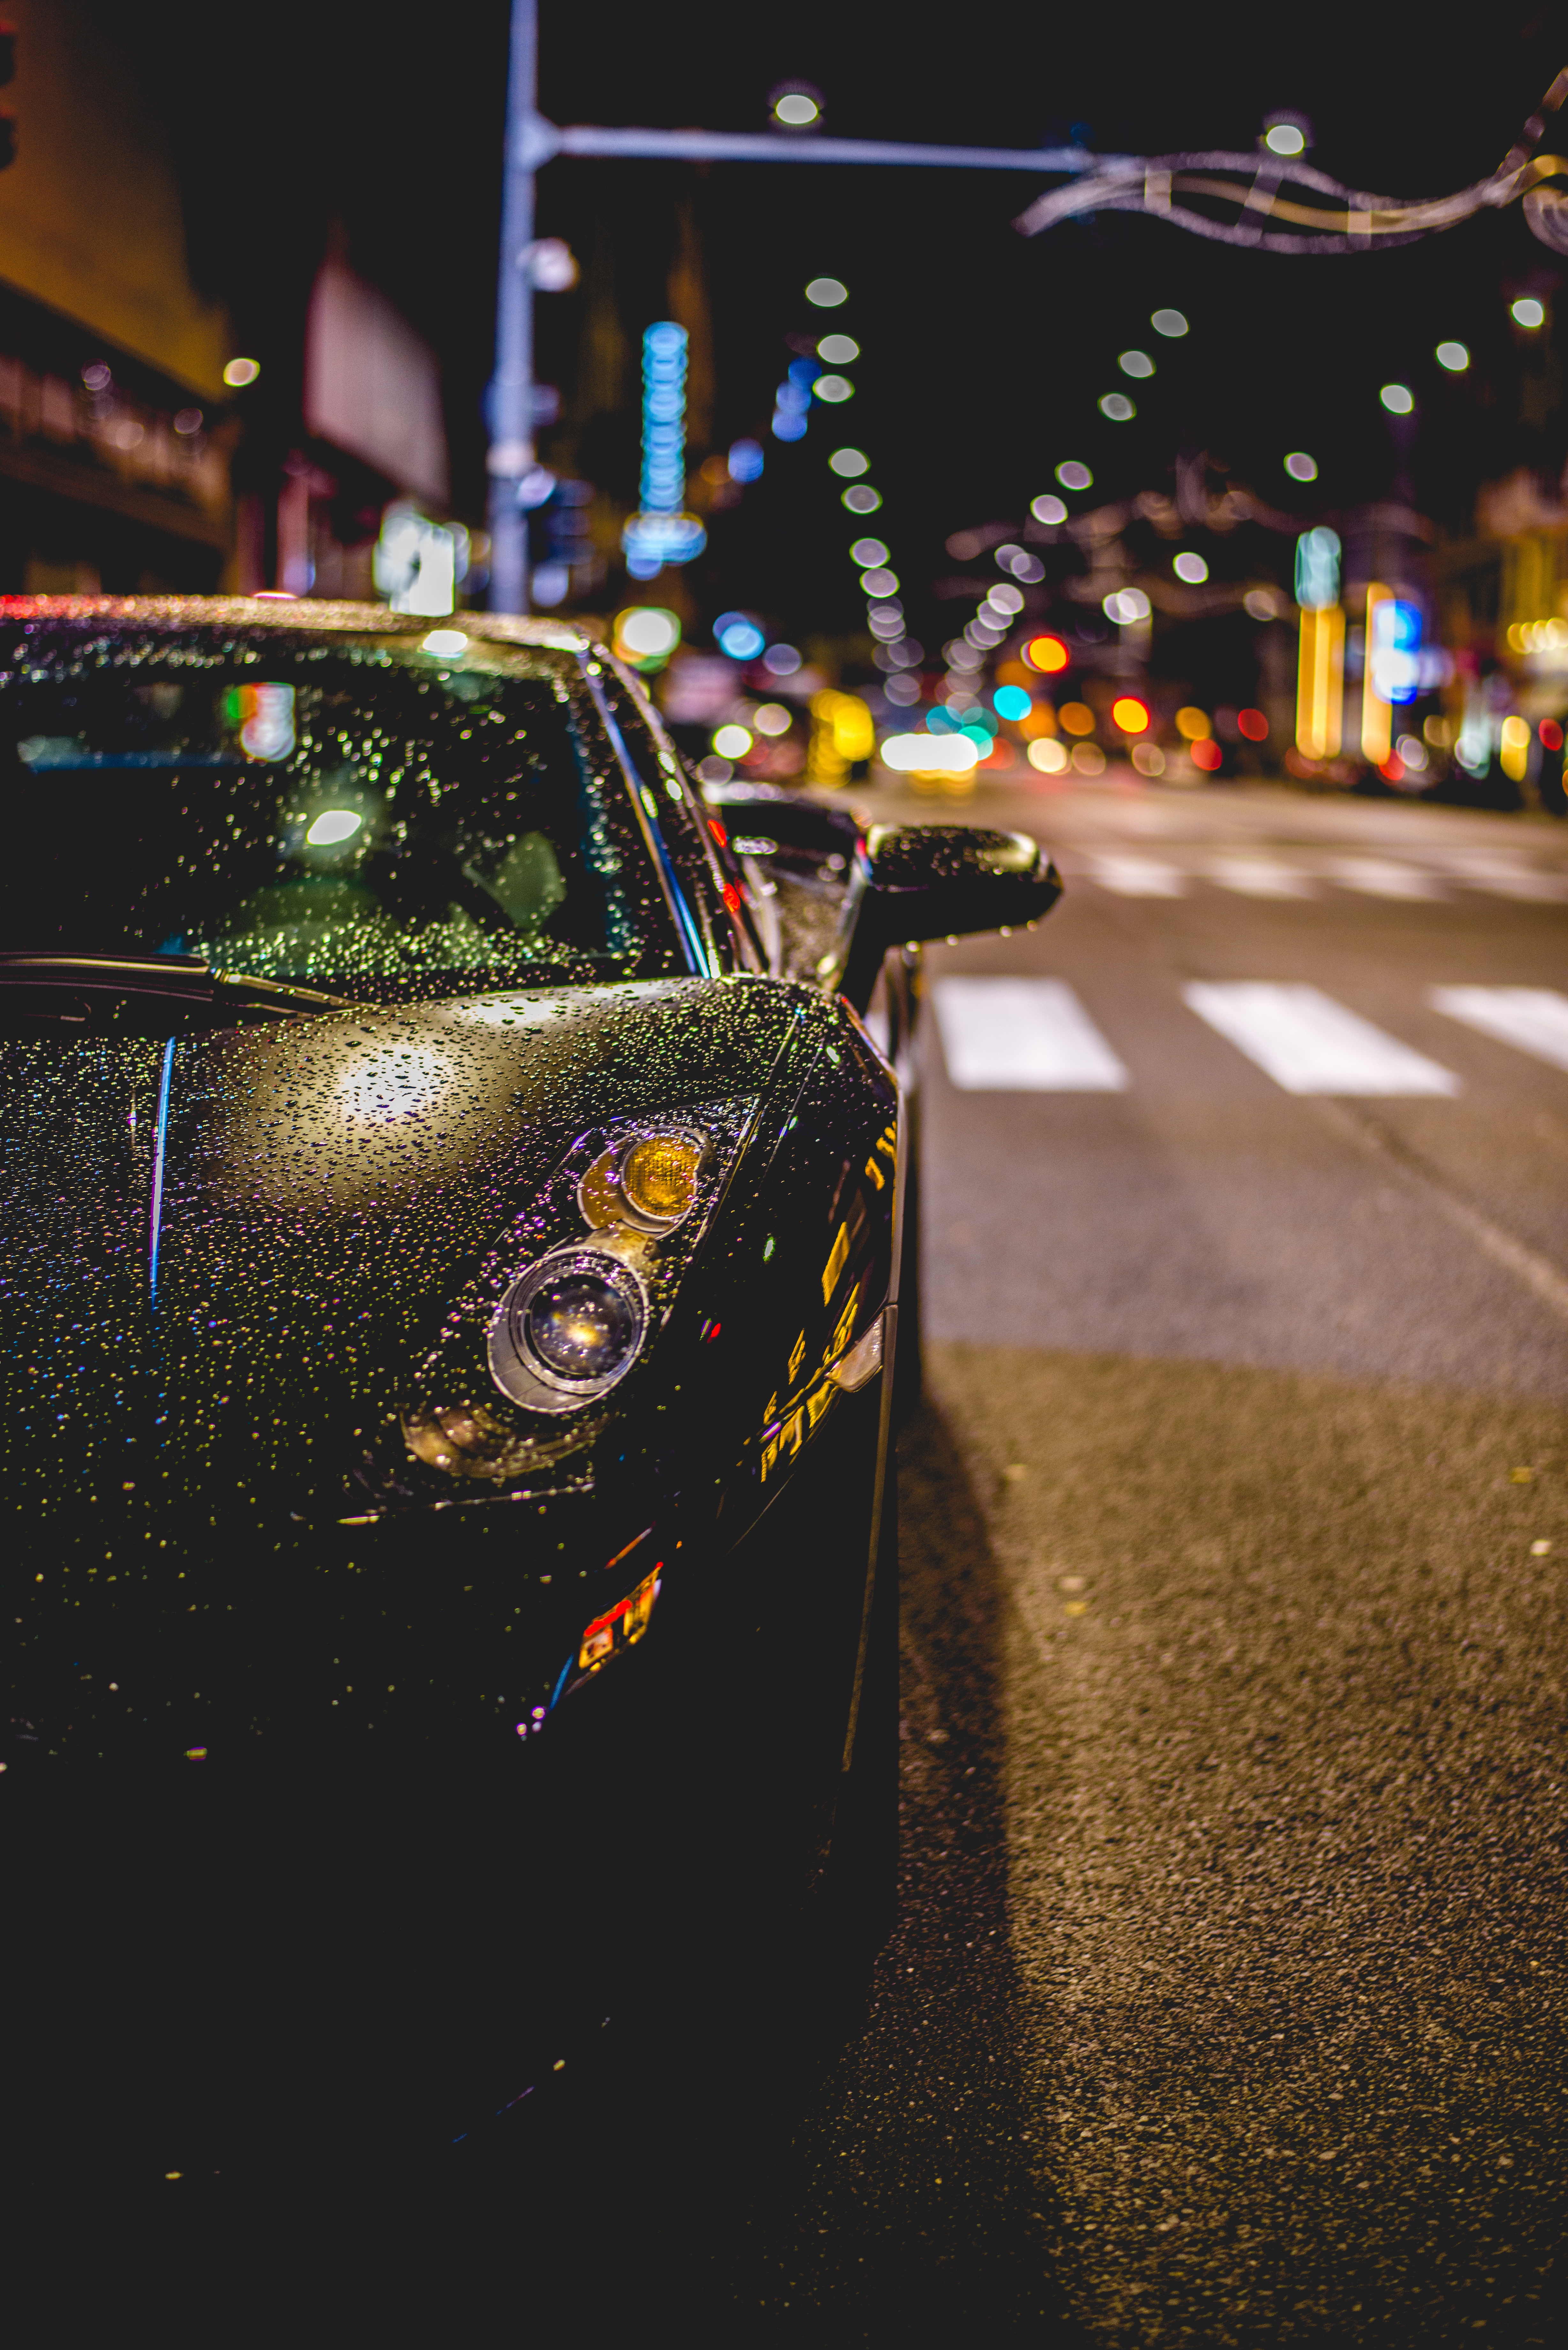
light, bokeh, car, night, rain, driving, evening, vehicle, color, darkness, sports car, wheeled vehicle, screenshot